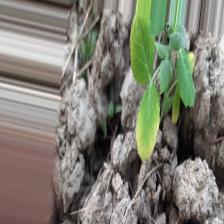
Label: Ascochyta blight